Hostomel

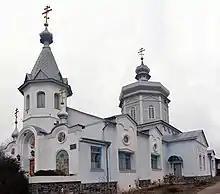
Church of Intercession

In 1614, King Sigismund III of Poland granted Hostomel the Magdeburg right. The village of Hostomel received city rights with the assistance of the owner – Stanislav Kharlensky, the son of Kyiv Chamberlain Felix.